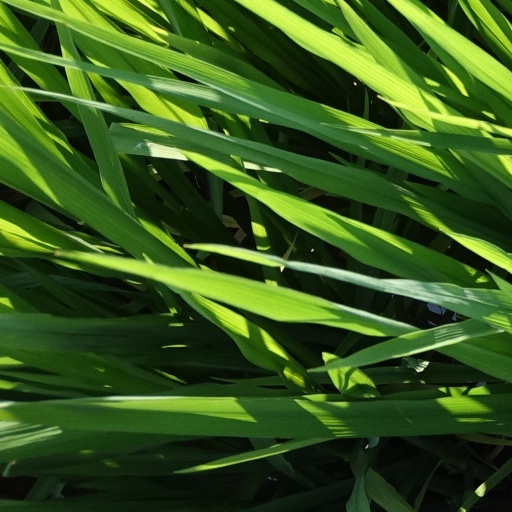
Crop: rice